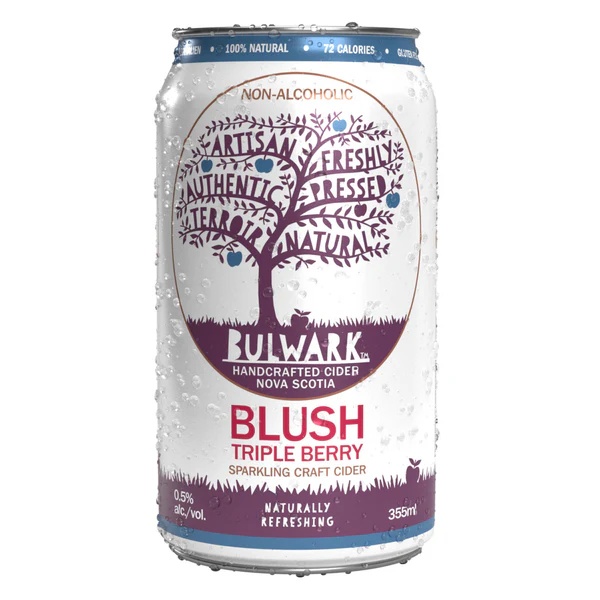
Sparkling Non-Alcoholic Cider, Blush Triple Berry 355mL
Brand: BULWARK
Category: Food, Beverages & Tobacco > Beverages > Low Alcohol & Alcohol-Free Beverages > Low Alcohol & Alcohol-Free Hard Cider